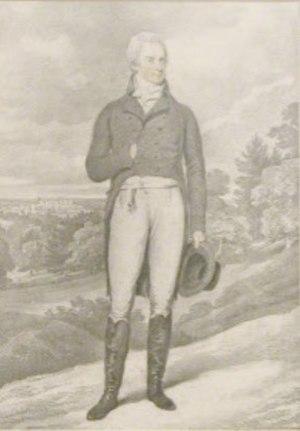
George Villiers, titré L'Honorable, était un courtisan et homme politique britannique de la famille Villiers. Plus jeune fils du diplomate Thomas Villiers, il était un intime de la princesse Amelia et un partisan de son père, George III. Sa faveur au sein de la famille royale et l'influence de son père lui apportèrent un certain nombre de sinécures pour le soutenir. Cependant, Villiers était plus intéressé par le fonctionnement des fermes royales du Château de Windsor que par la politique ou les devoirs de ses fonctions. Lors de l'examen minutieux de sa comptabilité de payeur des marines en 1810, l'imprudence de Villiers et les spéculations de son commis avaient laissé plus de 250 000 £ de déficit. Cette affaire a déclenché un scandale public; Villiers a rapidement cédé tous ses biens à la Couronne. L'inconduite de Joseph Hunt en tant que trésorier de l'Ordnance a quelque peu occulté l'inconduite de Villiers, ce qui lui a permis de conserver d'autres sinécures et un revenu stable, bien que réduit, jusqu'à sa mort en 1827.